George Atzerodt

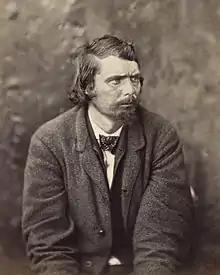
Atzerodt in 1865

George Andrew Atzerodt (June 12, 1835 – July 7, 1865) was a German American repairman, Confederate sympathizer, and conspirator in the assassination of U.S. President Abraham Lincoln. He was assigned to assassinate Vice President Andrew Johnson, but lost his nerve and made no attempt. Atzerodt was tried by a military tribunal, sentenced to death for conspiracy, and hanged along with three other conspirators.